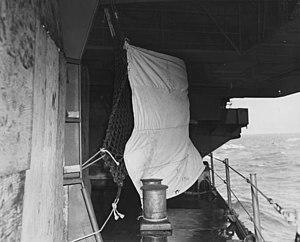
L’USS Intrepid (CV-11) est un porte-avions de classe Essex de l’United States Navy. Il fut mis en service le 16 août 1943 et il est le quatrième navire de l’US Navy à porter ce nom. Il participa à la Seconde Guerre mondiale dans le théâtre du Pacifique, ainsi qu'à la guerre du Viêt Nam. En outre, il fut navire récupérateur pour les missions spatiales des programmes Mercury et Gemini de la NASA.